Julien Baker

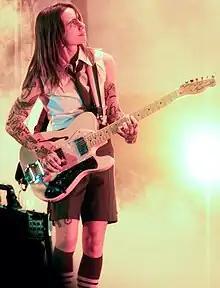
Baker performing in 2023

Julien Rose Baker (born 1995) is an American indie rock singer-songwriter and guitarist. Her music is noted for its moody quality and confessional lyrical style, as well as frank explorations of topics including Christianity, addiction, mental illness, and human nature. She has received six Grammy Award nominations and three wins as a member of Boygenius.